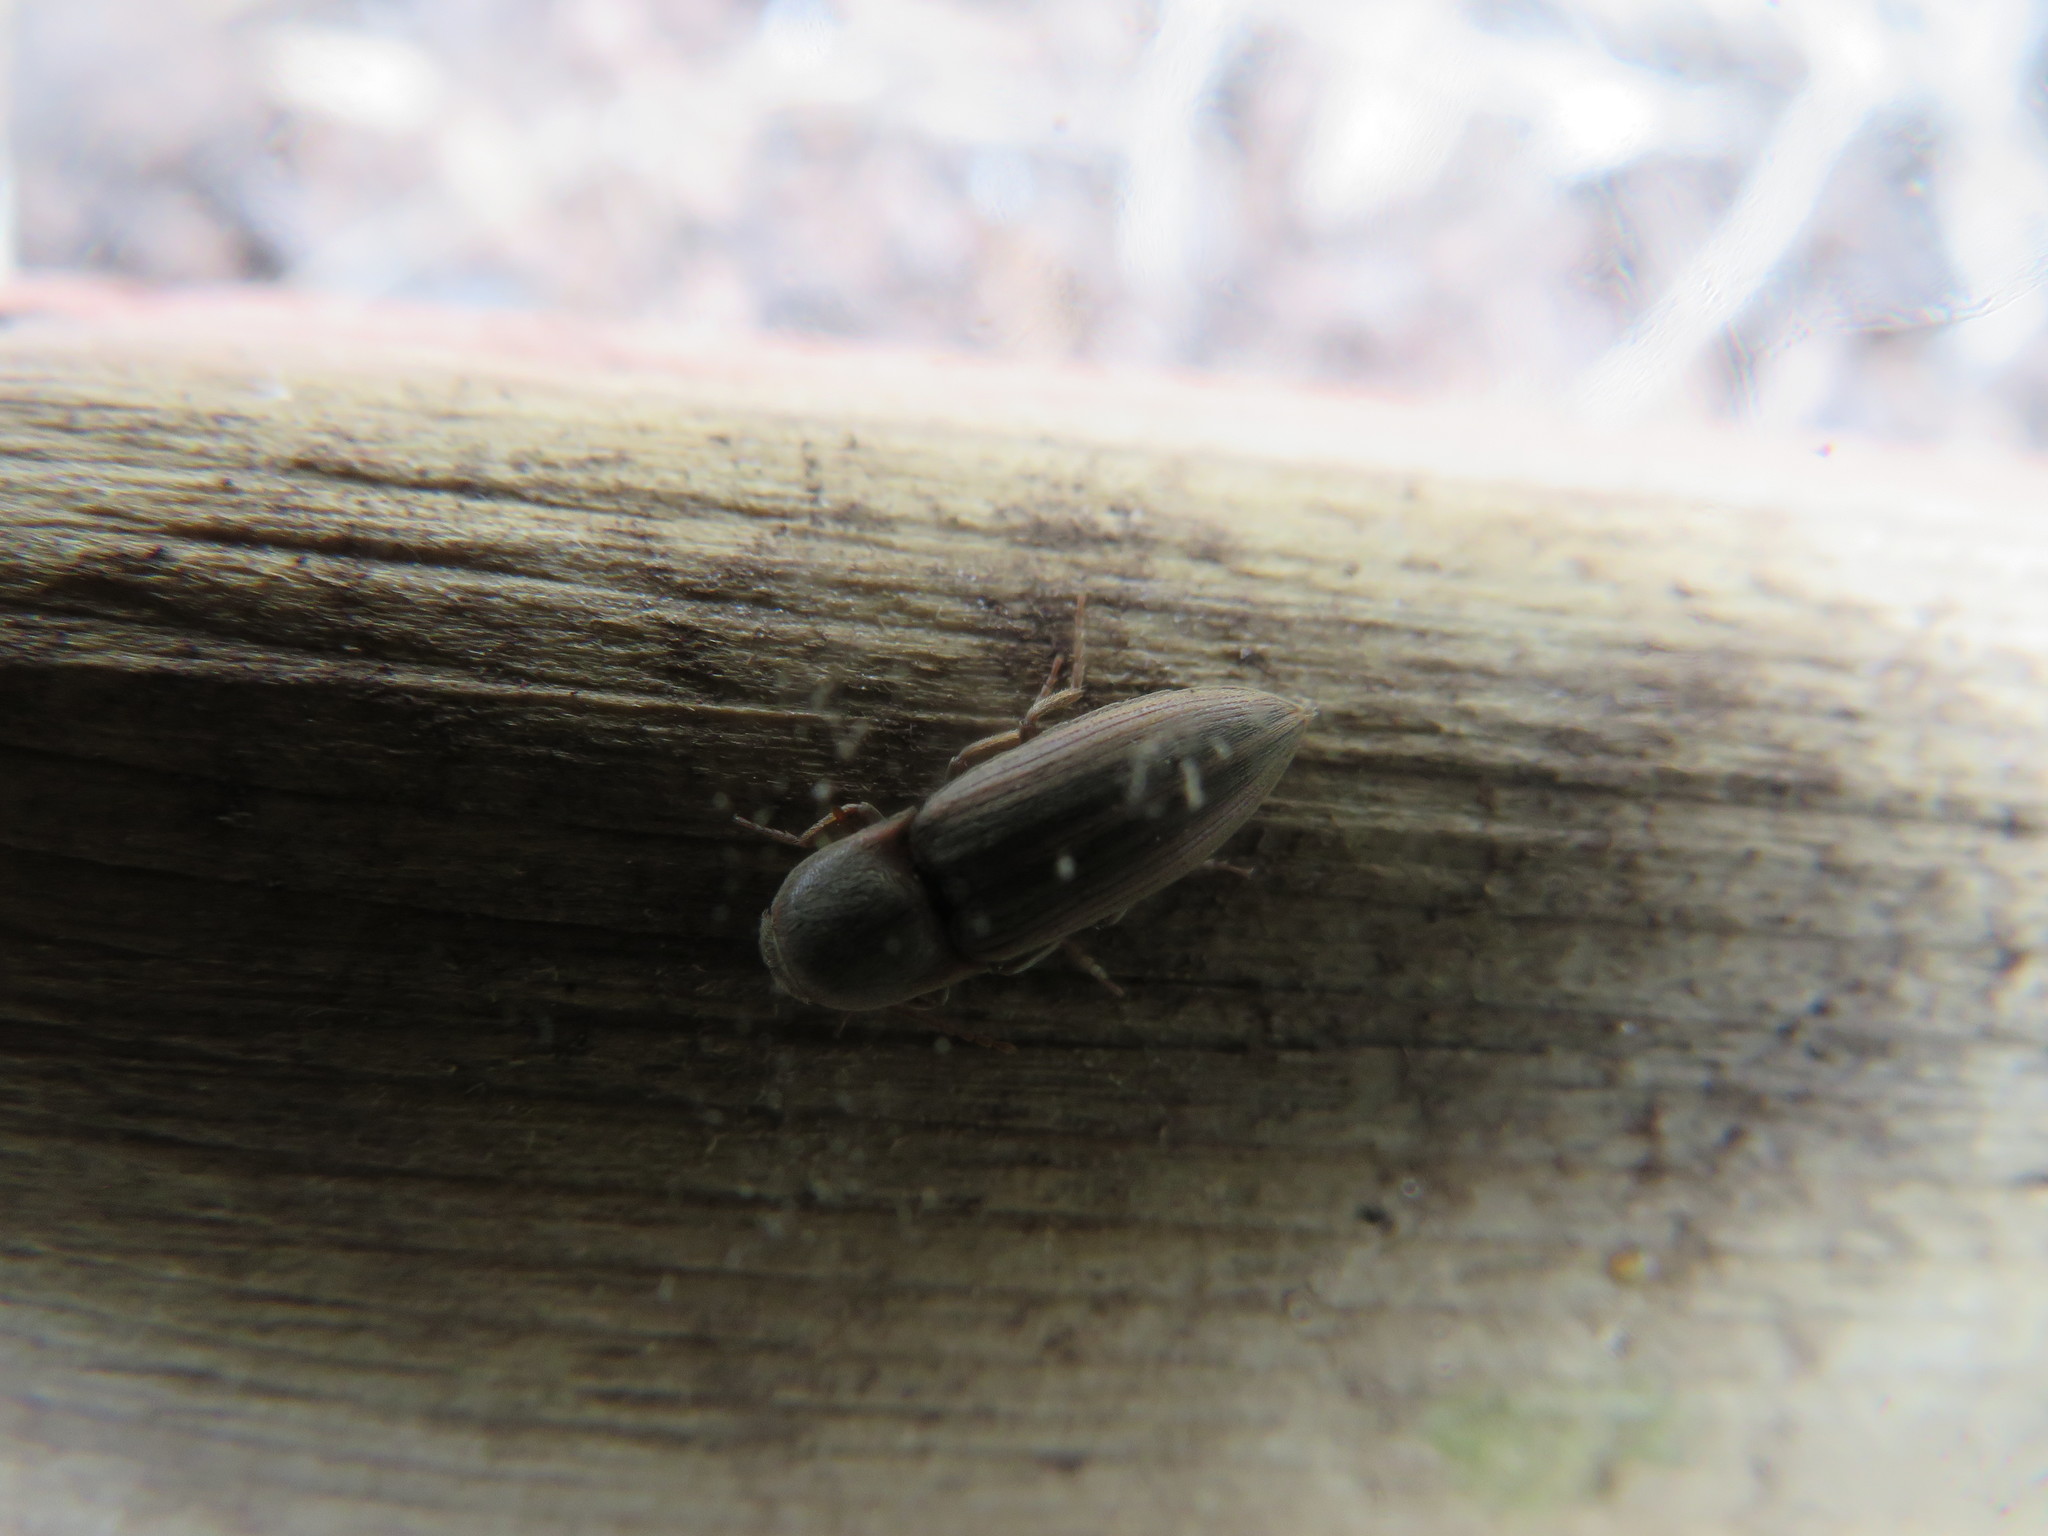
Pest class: clickbeetles_wireworms